Pannier

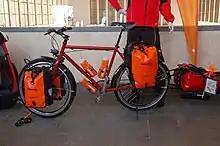
Modern waterproof bicycle touring panniers from Ortlieb, Berlin, 2009

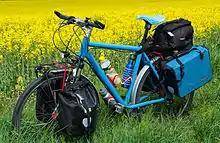
Touring bicycle with several panniers

There are many styles of bicycle panniers. Touring panniers are usually sold in pairs, intended to hold enough equipment for self-sustained tours over days or weeks. The most common setup is to use a pair of smaller panniers (10 to 15 liters each) mounted on a low rider and a pair of larger ones on the rear carrier (20 to 30 liters each).